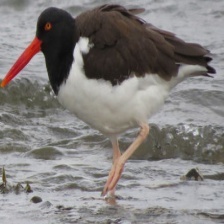
Species: OYSTER CATCHER
Scientific name: HAEMATOPUS
ImageNet parent category: oystercatcher